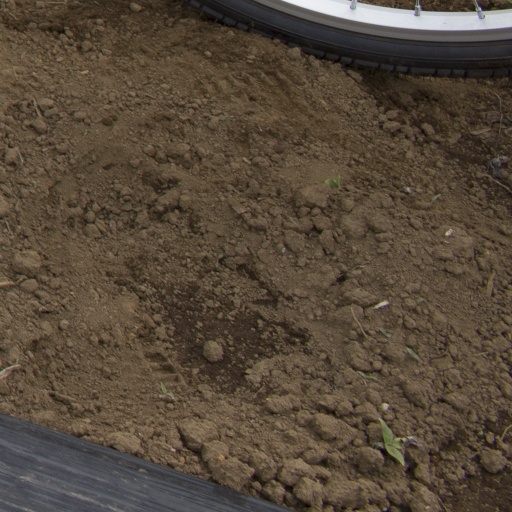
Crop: Jerusalem artichoke